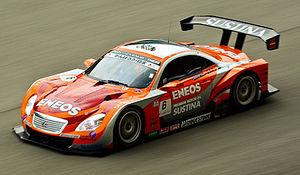
Le Team LeMans, est une écurie japonaise fondée en 1969 par l'équipementier Le Mans Co., Ltd.. L'entreprise est basée à Shibuya, un Arrondissement spécial de Tokyo.
La Lexus SC est un coupé quatre places de luxe vendu par Lexus depuis 1991. La SC a son moteur installé à l'avant et une transmission arrière. La première génération de la Lexus SC a été introduite en 1991 avec un moteur V8 sous la dénomination SC 400 puis plus tard avec un 6 cylindres en lignes sous le nom de SC 300. Tous les deux ont été produits jusqu'à son remplacement en 2000 par la SC 430 qui sortit un an après. La SC 430 a comme nouveauté le fait d'avoir un toit découvrable, elle devient donc un coupé cabriolet. Mais elle maintient son V8 qui a été remanié et amélioré. La première génération a été dessinée principalement en Californie et la seconde dans les studios de création en Europe.